Guildfordia triumphans

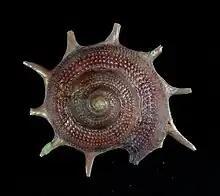
Shell of "Guildfordia triumphans" (Philippi, 1841), (rare 10 spined form) measuring 38.1 mm diameter, taken by gill nets at 30–50 fathoms off Minabe, in Japan.

This marine species occurs off the Philippines, Indo-China, Indo-Malaysia, Japan and Australia "(Northern Territory", Queensland).